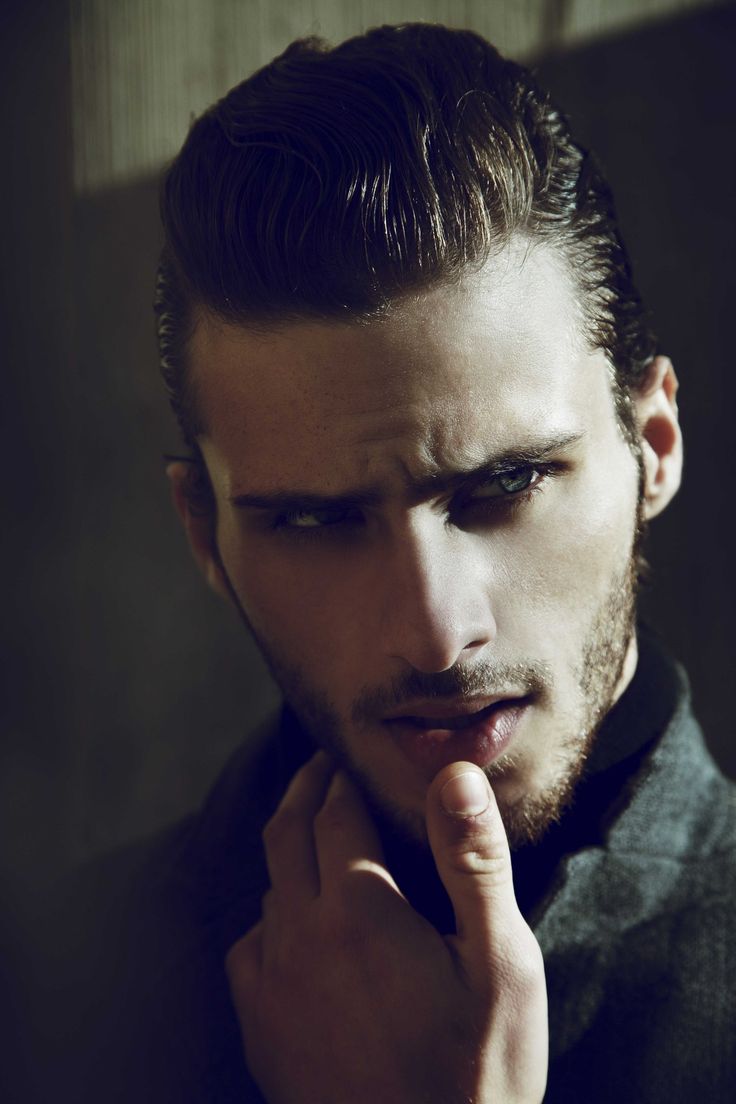
Gender: men